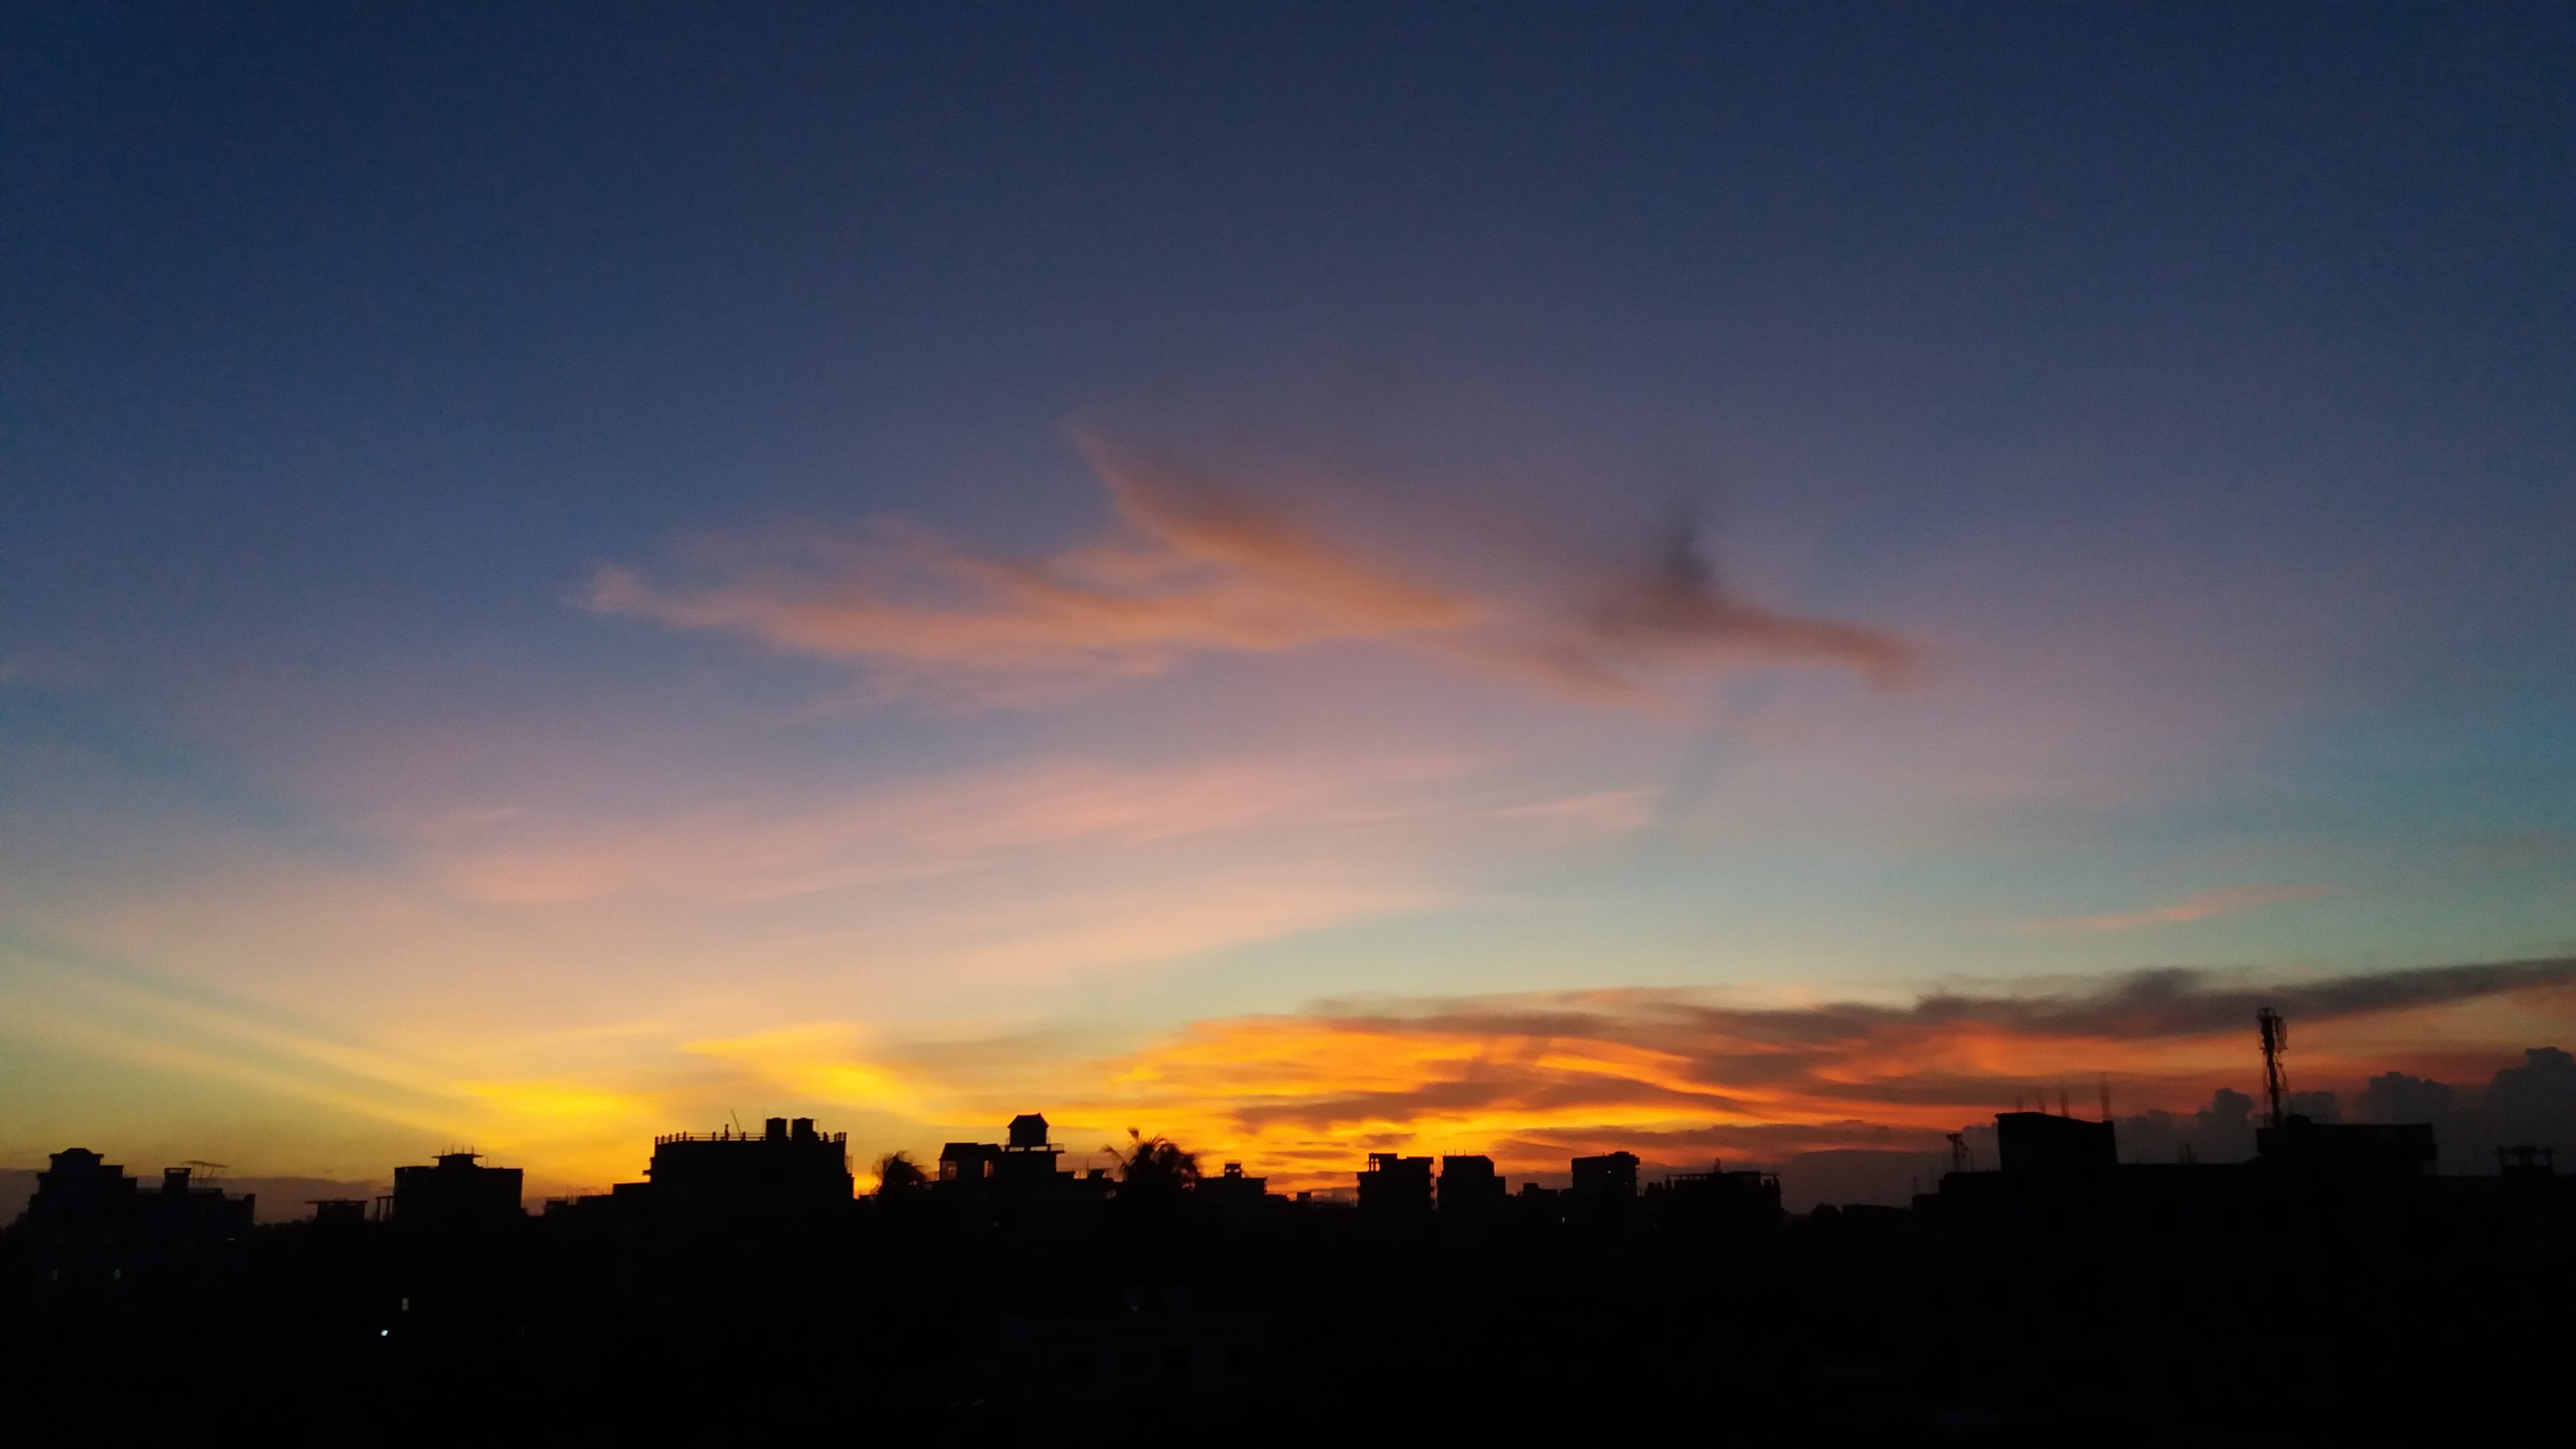
horizon, cloud, sky, sun, sunrise, sunset, skyline, sunlight, morning, dawn, atmosphere, dusk, evening, afterglow, sun set, yellow sun set, red sky at morning